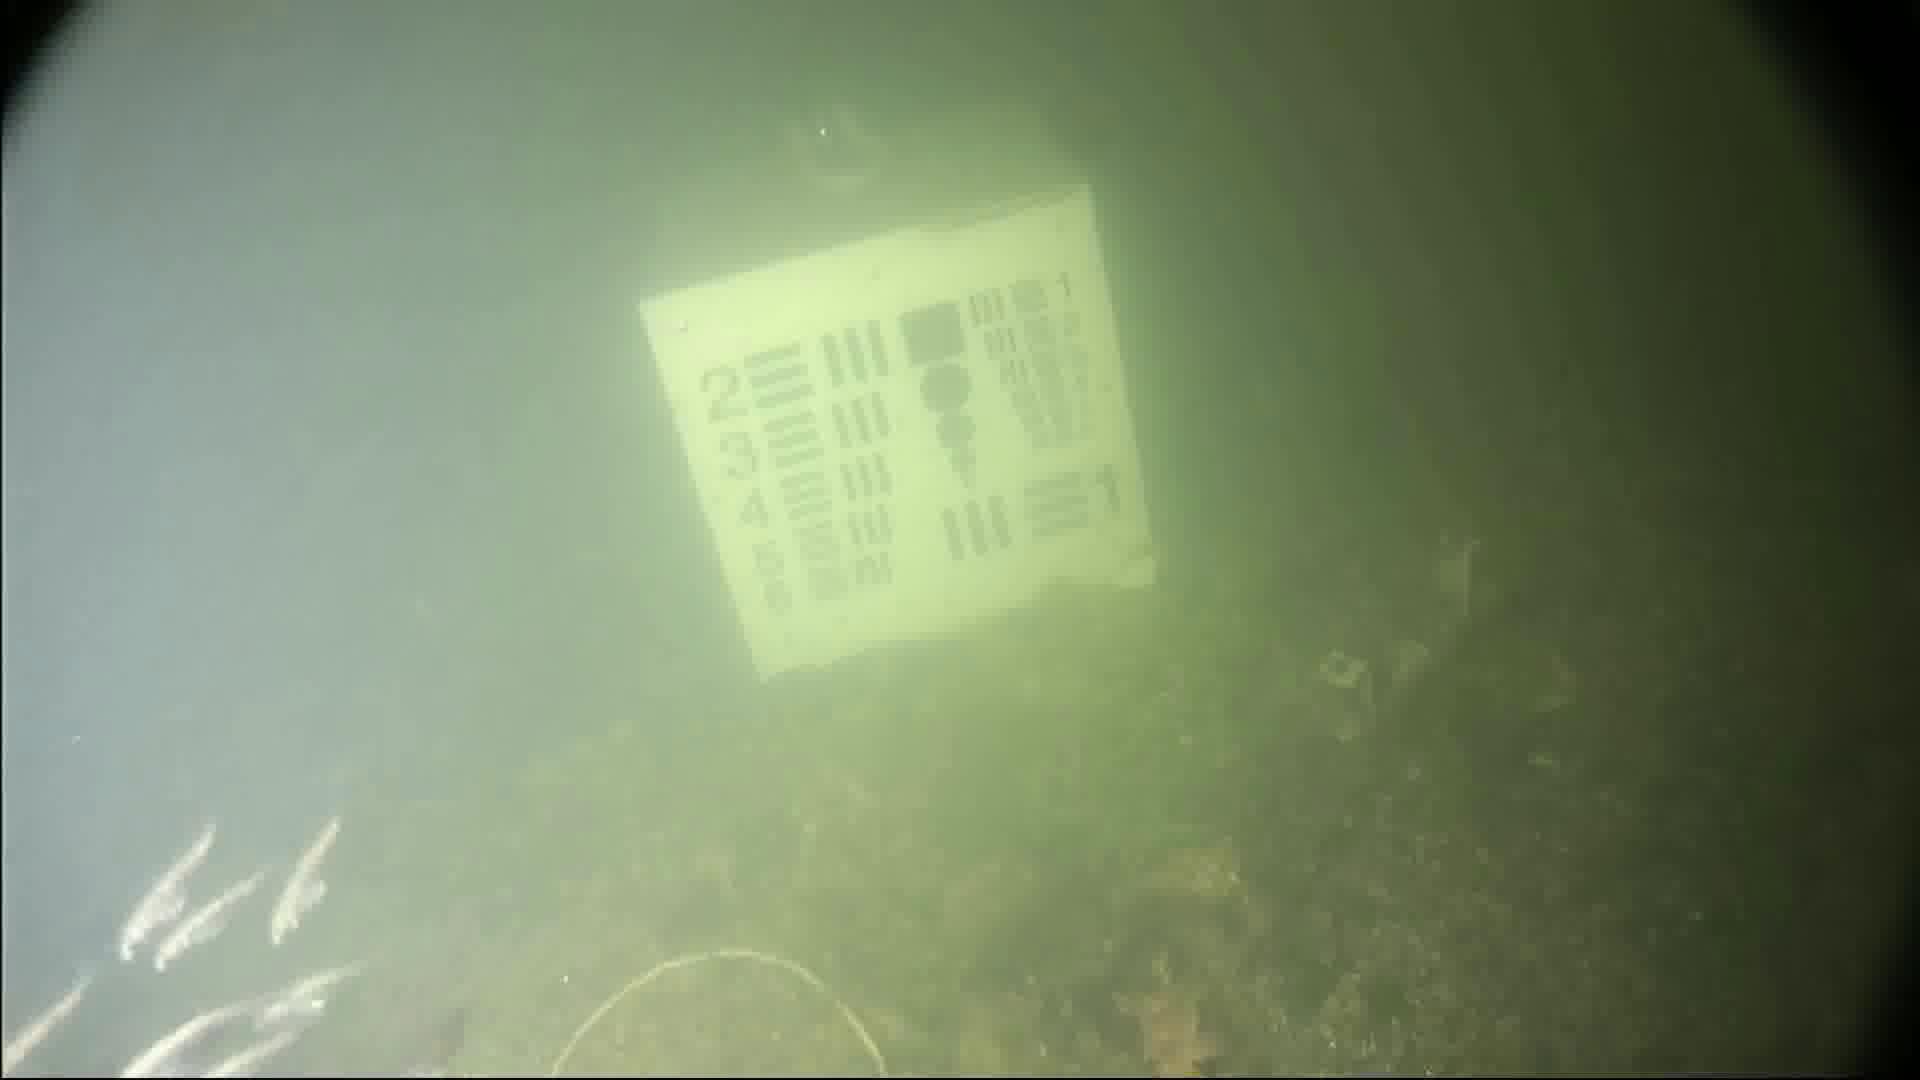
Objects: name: small_fish